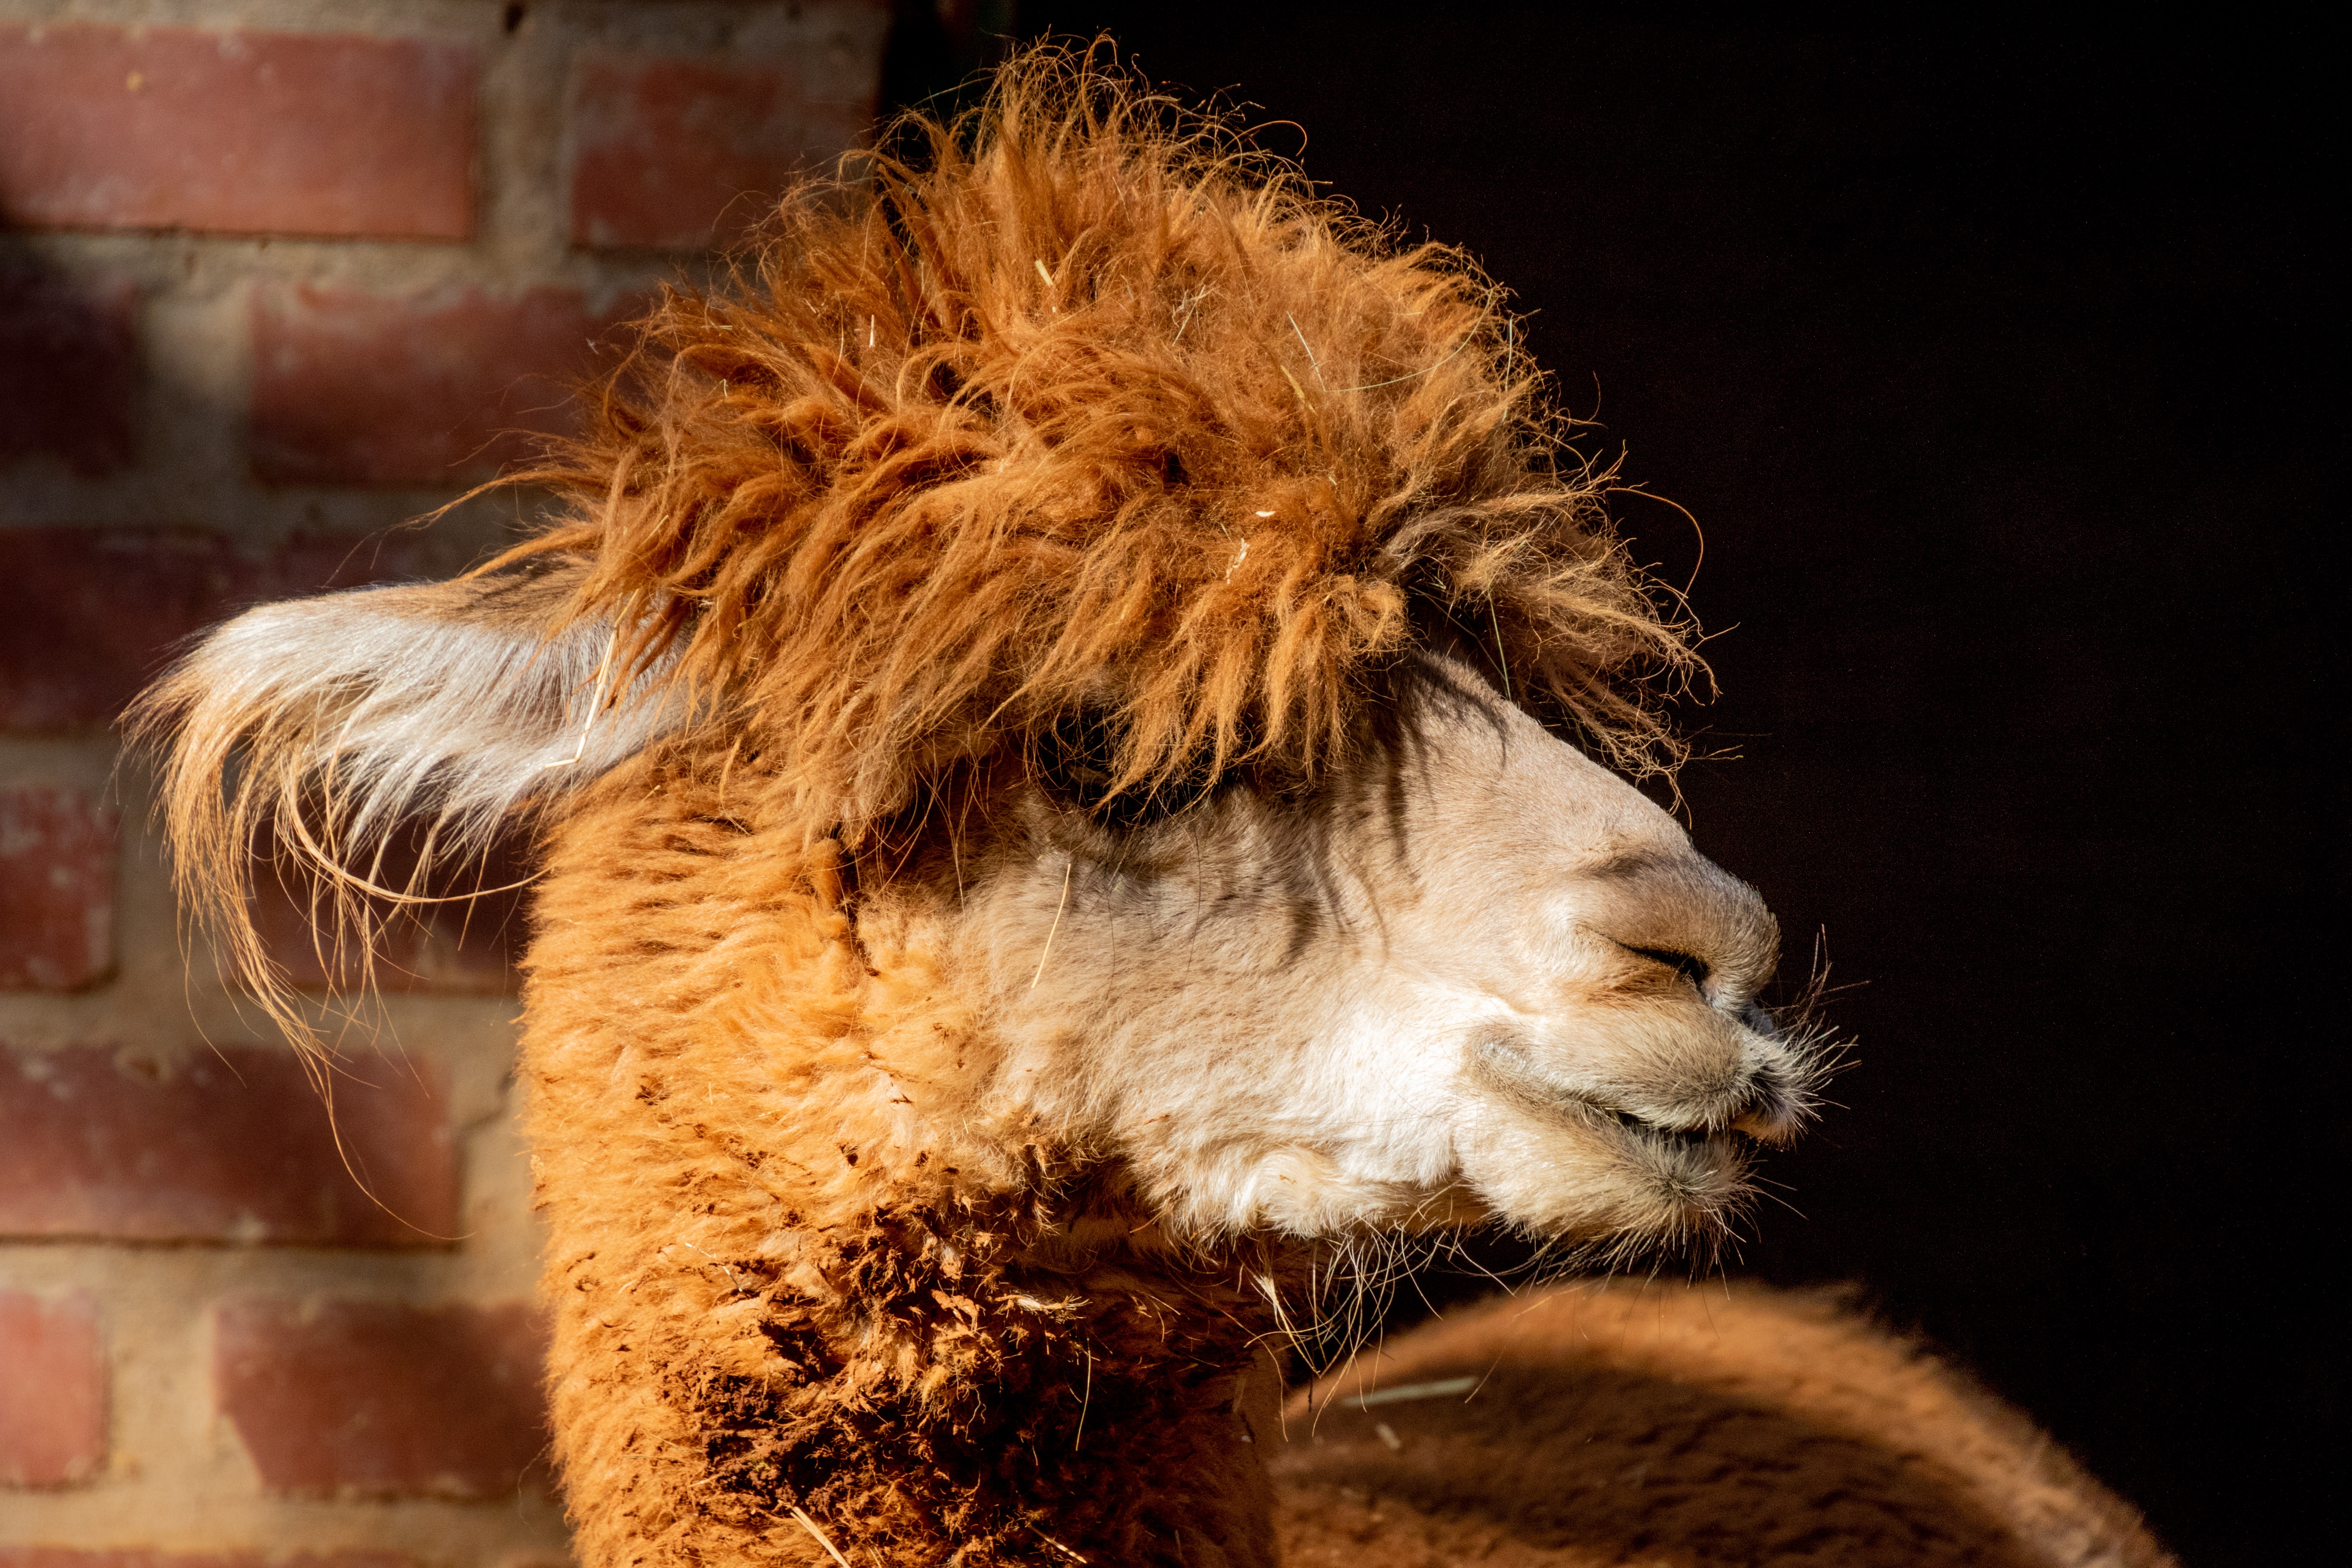
mammal, vertebrate, alpaca, llama, camelid, vicuna, terrestrial animal, snout, livestock, wildlife, fur